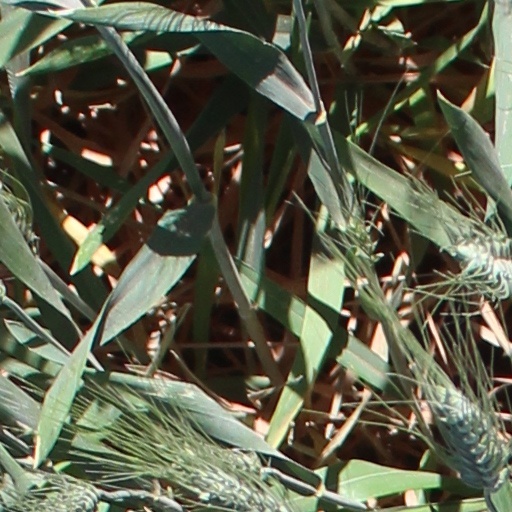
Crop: wheat